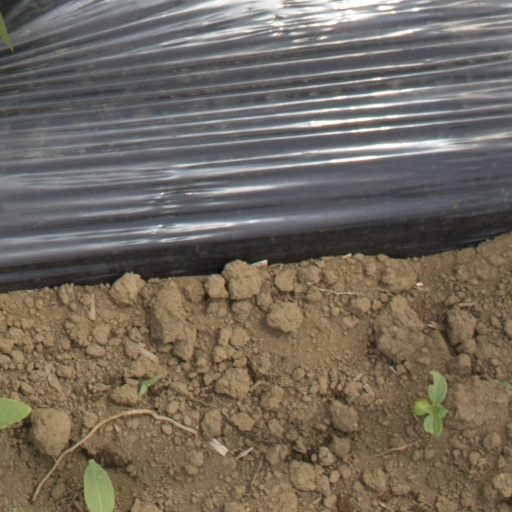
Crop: Jerusalem artichoke